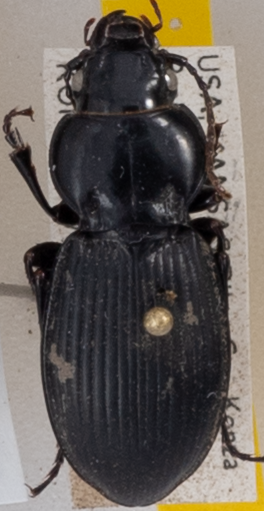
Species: Cyclotrachelus sodalis
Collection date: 2023-05-10
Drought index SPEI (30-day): -0.03
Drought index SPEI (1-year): -0.1
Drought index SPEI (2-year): -0.46